Steny Hoyer

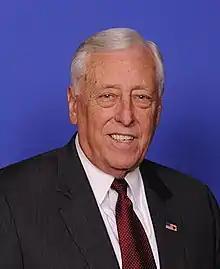
Official portrait, 2019

Steny Hamilton Hoyer (born June 14, 1939) is an American politician and retired attorney who has served as the U.S. representative for since 1981. He also served as House Majority Leader from 2007 to 2011 and again from 2019 to 2023. Hoyer first attained office through a special election on May 19, 1981, and is in his 23rd House term. His district includes a large swath of rural and suburban territory southeast of Washington, D.C. Hoyer is the dean of the Maryland congressional delegation and the most senior Democrat in the House.